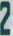
Number: 2